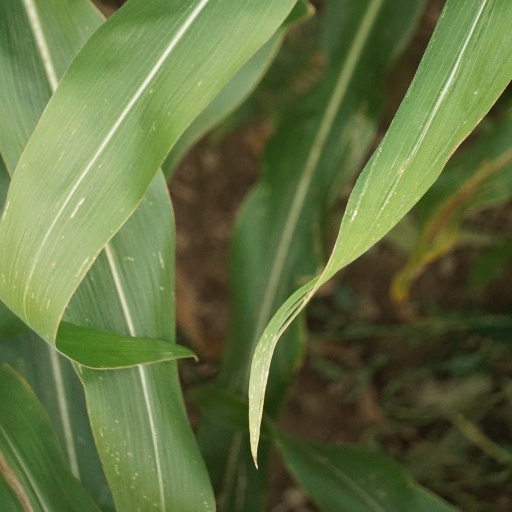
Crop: maize; corn